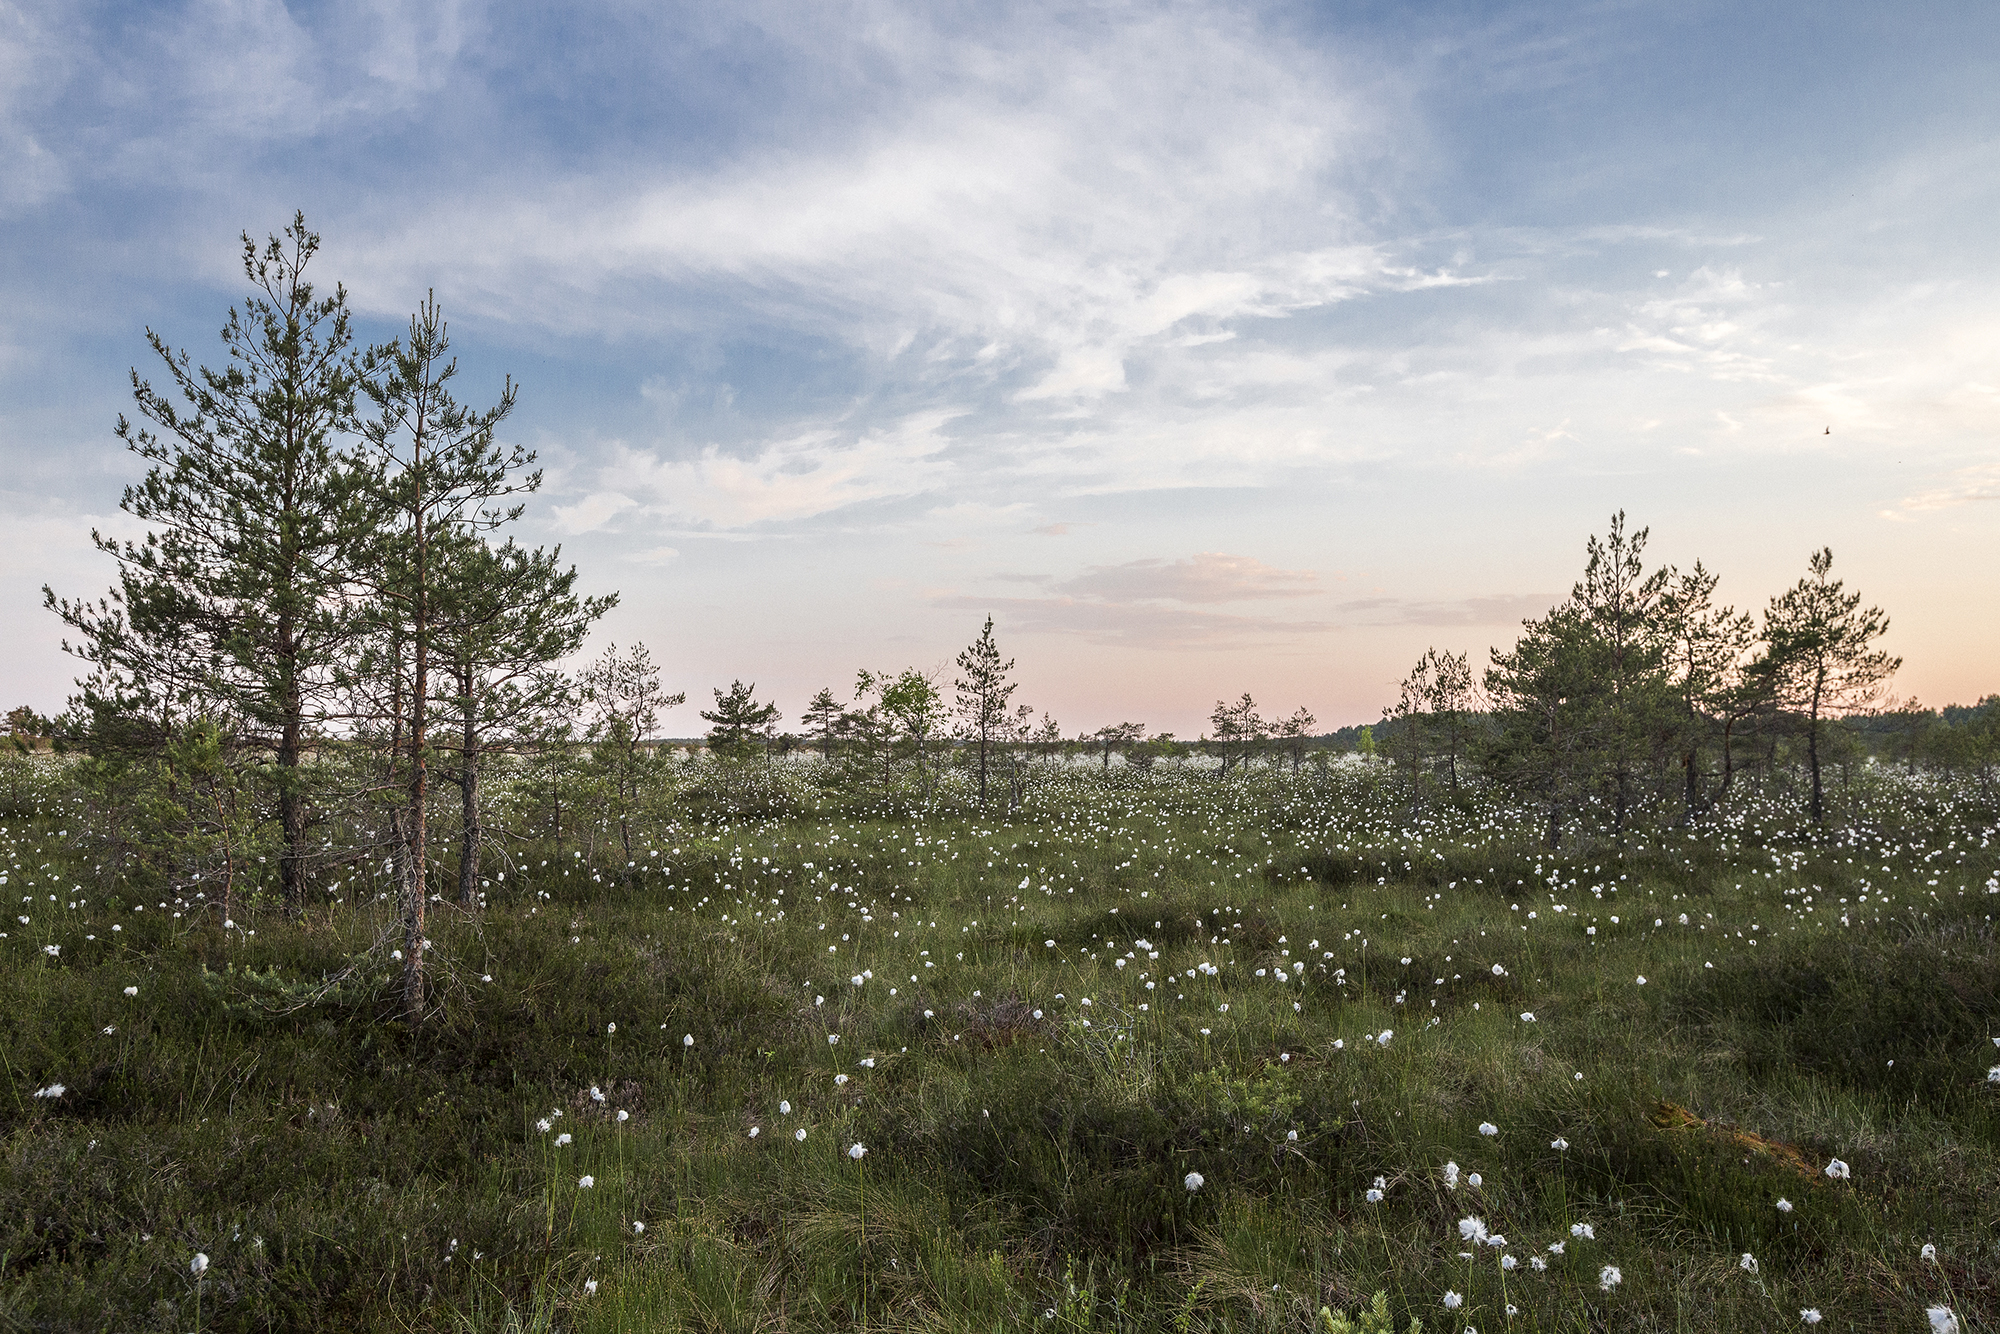
landscape, tree, nature, grass, horizon, wilderness, mountain, cloud, plant, sky, sunrise, sunset, field, lawn, meadow, prairie, sunlight, morning, hill, flower, summer, plain, flowers, trees, clouds, wetland, habitat, ecosystem, rural area, hd wallpaper, natural environment, atmospheric phenomenon, woody plant